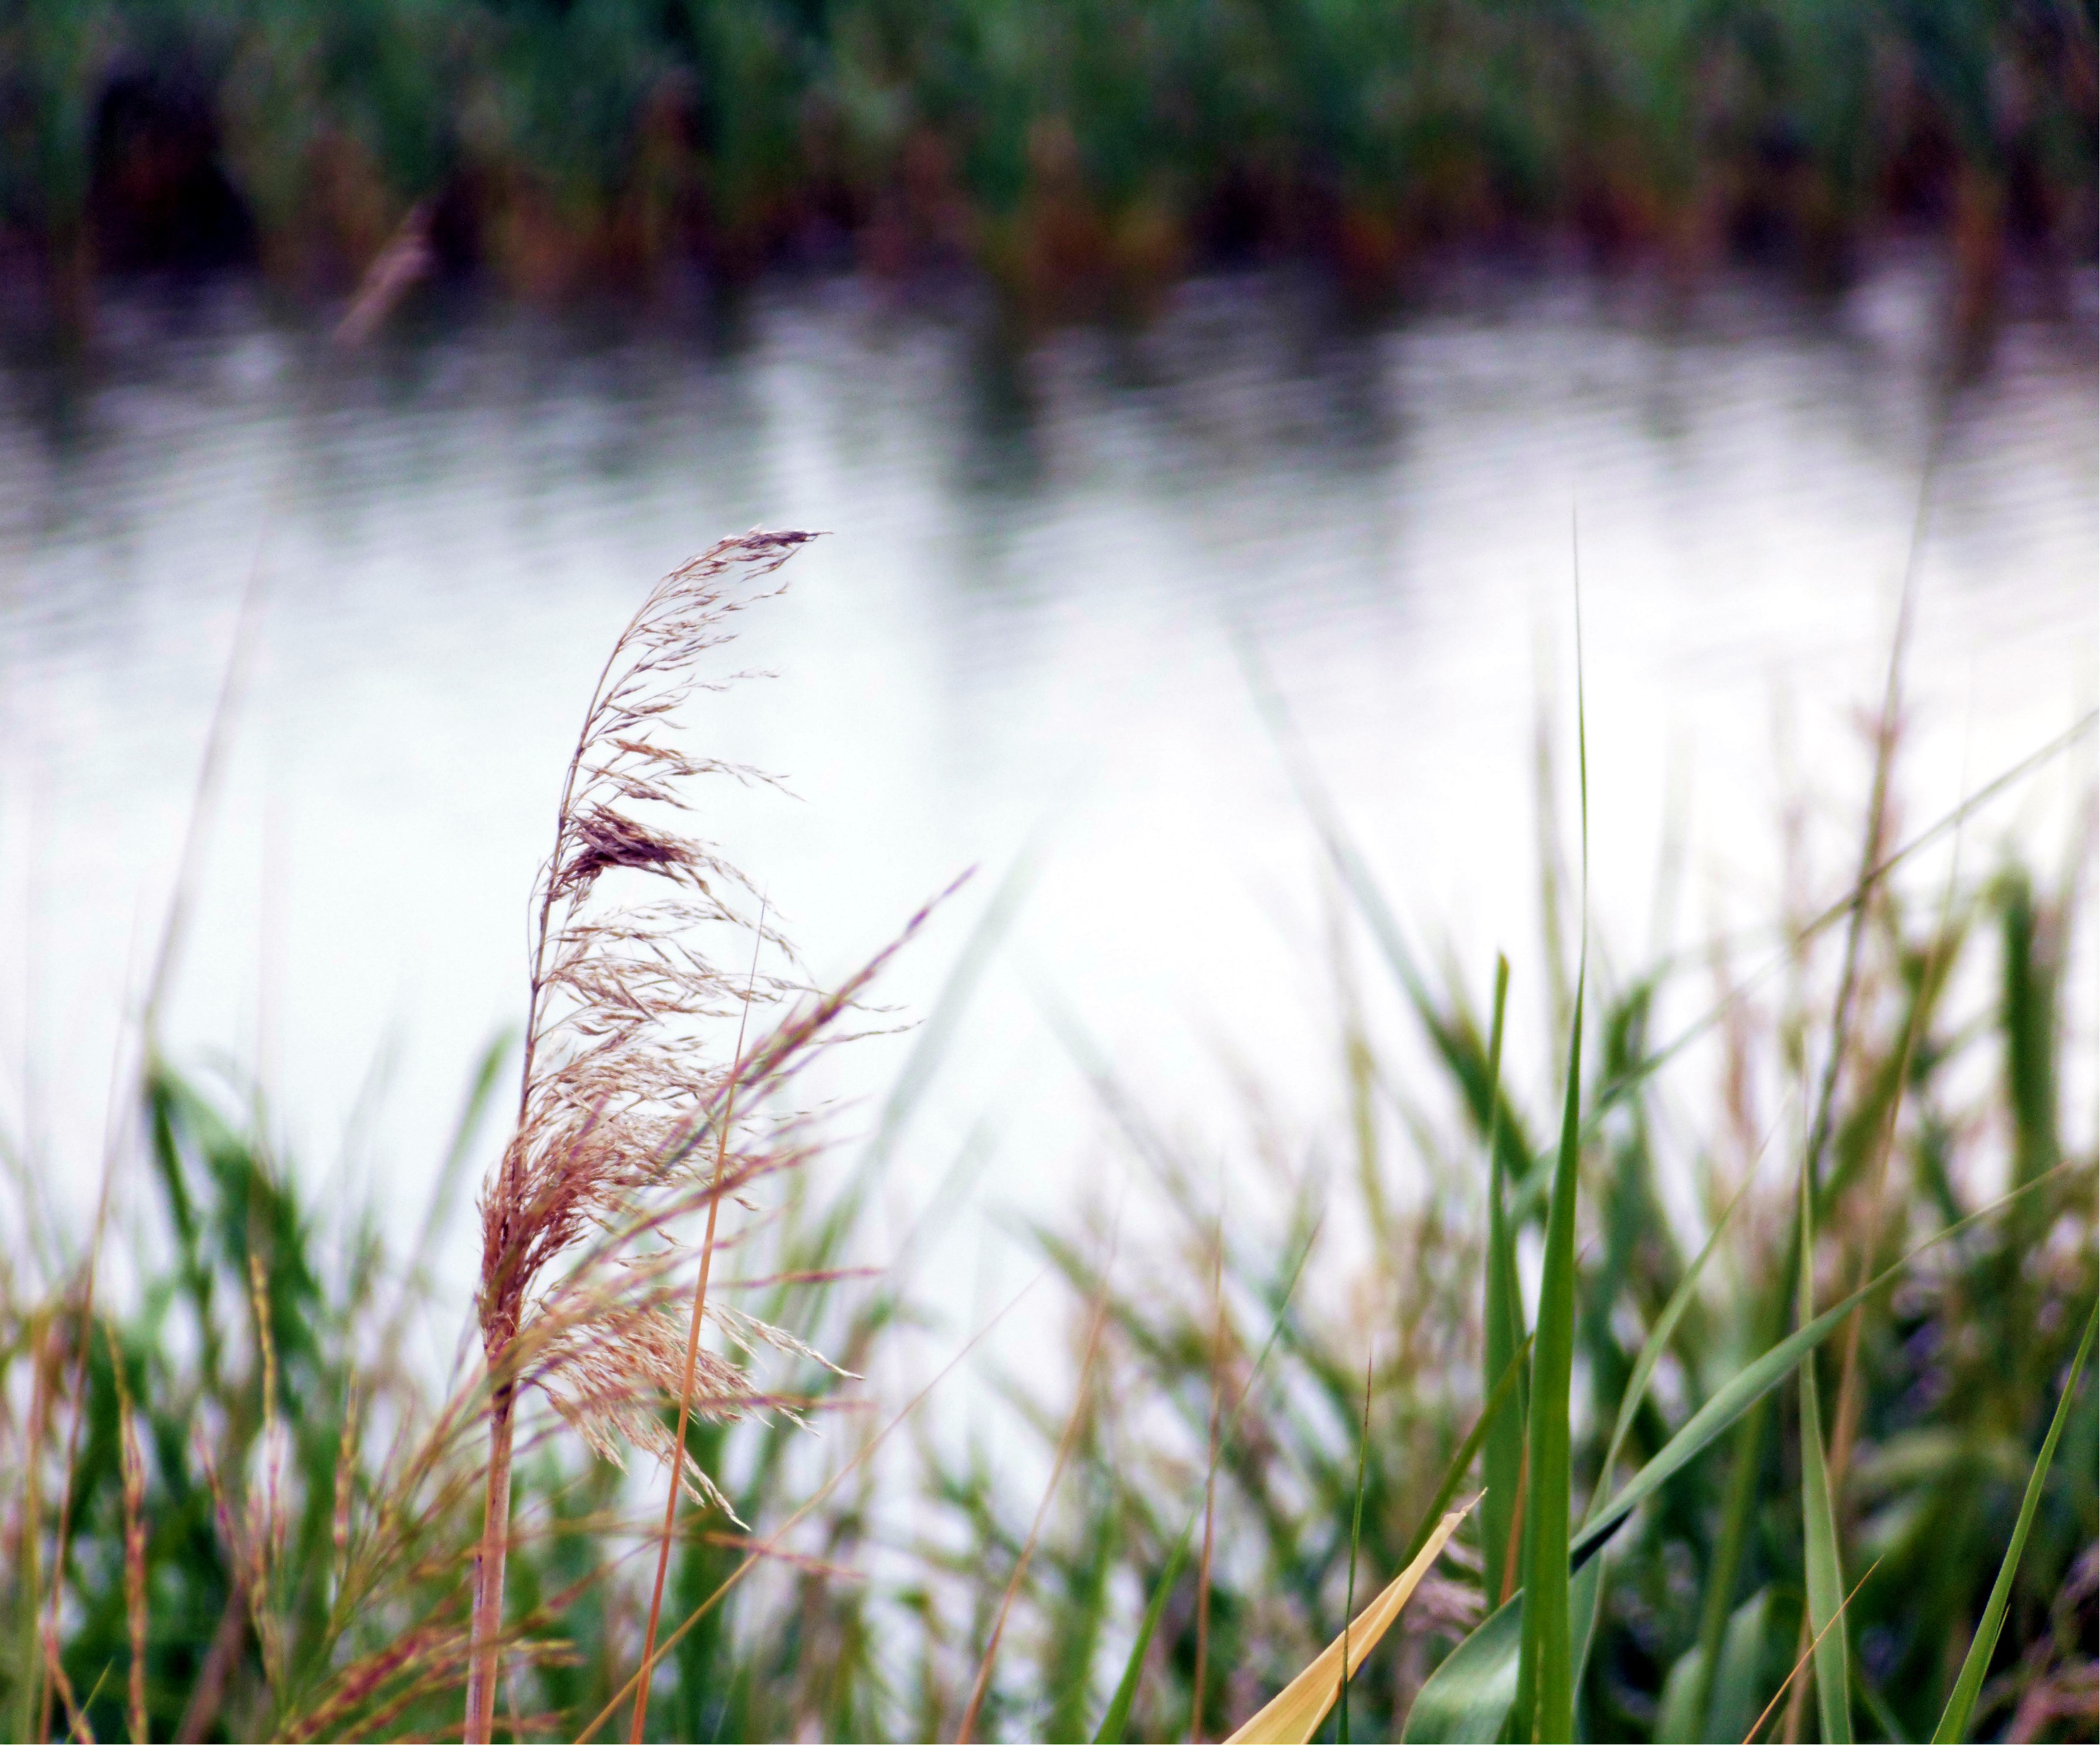
tree, water, nature, grass, plant, field, lawn, meadow, sunlight, leaf, flower, green, autumn, soil, flora, season, wetland, habitat, natural environment, grass family, land plant, phragmites